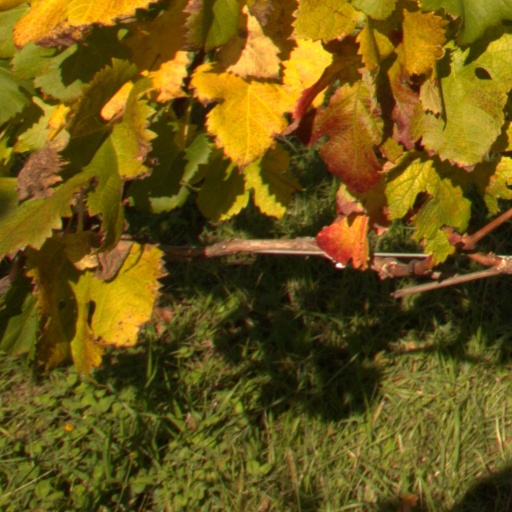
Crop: grape